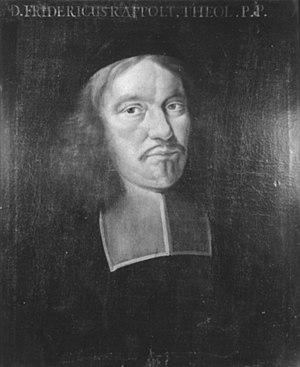
Jesu, meine Freude est un motet composé par Jean-Sébastien Bach. L'œuvre prend son titre, son texte et sa mélodie principale d'un cantique du même nom de Johann Crüger. Les versets de l'Épître aux Romains sont utilisés en alternance avec le cantique, un texte répondant à l'autre. La musique est au service du texte, l'illustrant souvent de manière figurative et inventive.